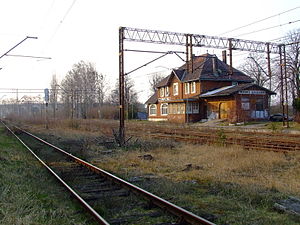
Szczecin Główny–Trzebież Szczeciński / Galleri
Szczecin Główny–Trzebież Szczeciński er en jernbane mellem Szczecin og Trzebież i Polen. På strækningen kører lokal-, regional- og fjerntrafik.